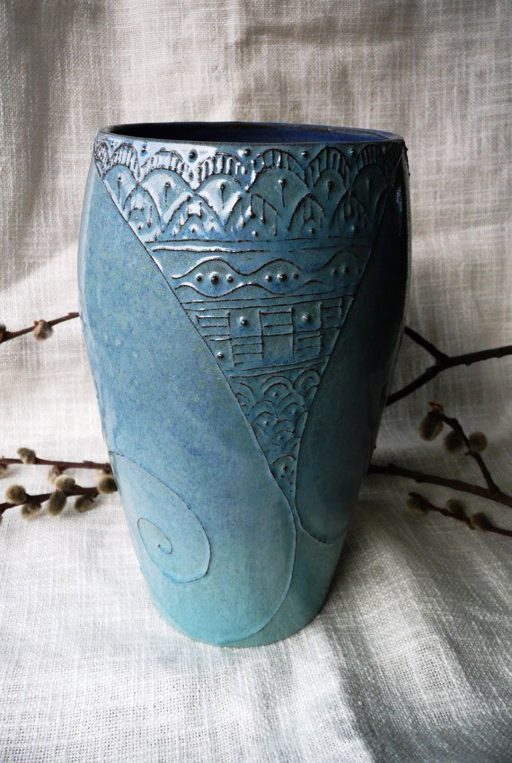
blue - green vase thrown on the wheel and slip - trailed